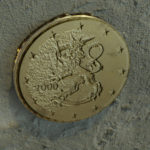
Coin value: 10cents
Country: fi
Edition: standard